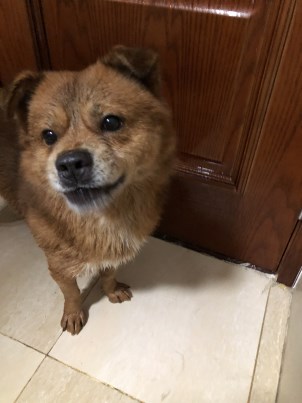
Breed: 3336-n000121-chinese_rural_dog